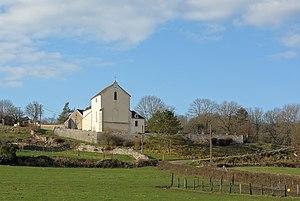
L'église de Thorey-sur-Ouche.
Thorey-sur-Ouche est une commune française située dans le canton d'Arnay-le-Duc du département de la Côte-d'Or, en région Bourgogne-Franche-Comté.